Born Standing Up

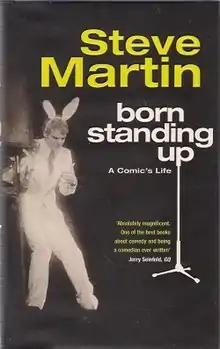
First edition

Born Standing Up: A Comic's Life is a memoir, released November 20, 2007, by Steve Martin, an American author, actor, comedian, producer, playwright, musician, and screenwriter. It chronicles his early life, his days working for Disneyland, working at low tier coffee shops and clubs as a comedy act, his later days at the Bird Cage, his relationships, his eventual fame, and the reason why he quit stand-up comedy altogether at the height of his fame in 1981.